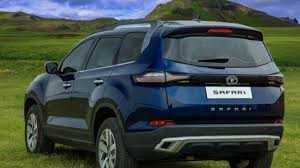
Label: noambulance